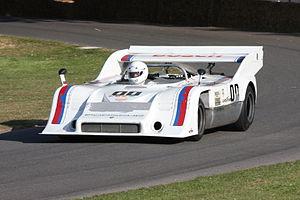
La Porsche 917/Can-Am est une voiture de course construite par Porsche spécifiquement pour les compétitions Can-Am auquel elle a participé aux éditions 1969, 1971, 1972 et 1973.